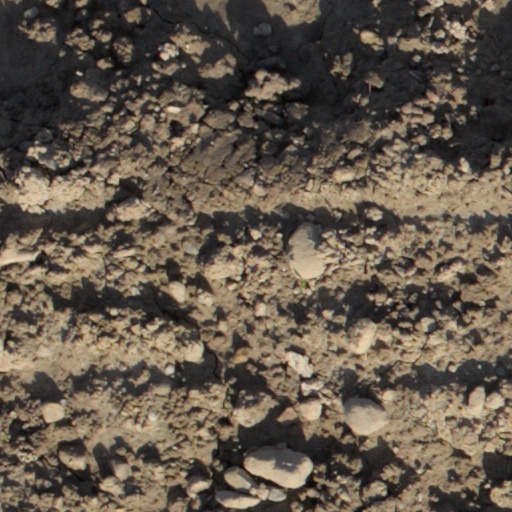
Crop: wheat